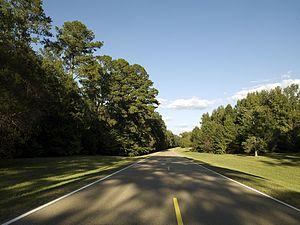
La Natchez Trace Parkway est une aire protégée américaine dont le principal élément est une route entre Natchez dans l'État du Mississippi et Nashville dans celui du Tennessee qui redouble la piste Natchez historique. Créée le 18 mai 1938, elle est gérée par le National Park Service. Long de 714,5 km, l'axe autour duquel elle est constituée est lui-même classé comme constituant l'une des All-American Roads.